LECT2 amyloidosis

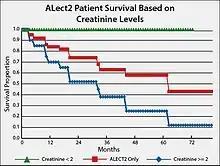
ALECT2 Patient Survival Based on Creatine Levels'

Based on studies conducted in the United States, the prognosis for individuals with ALECT2 is guarded, particularly because they are elderly and their kidney disease is usually well-advanced at the time of presentation. End-stage renal disease develops in 1 out of 3 patients and has a median renal survival of 62 months. A suggested prognostic tool is to track creatinine levels in ALECT2 patients. The attached Figure gives survival plotss for individuals with LECT2 renal amyloidosis and serum creatinine levels less than 2 mg/100 ml versus 2 mg/100 ml or greater than 2 mg/100 ml. The results show that afflicted individuals with lower creatinine levels have a ~four-fold higher survival rate.